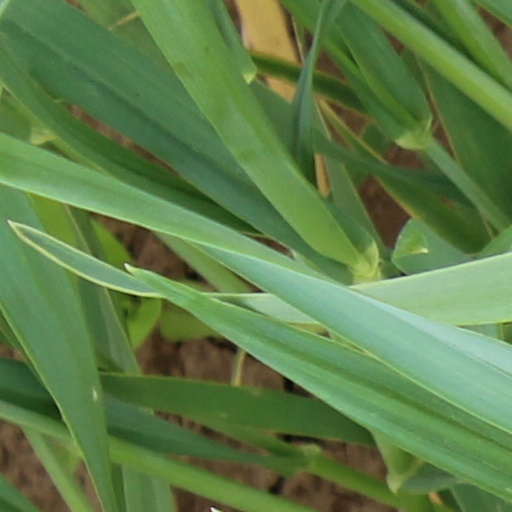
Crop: wheat